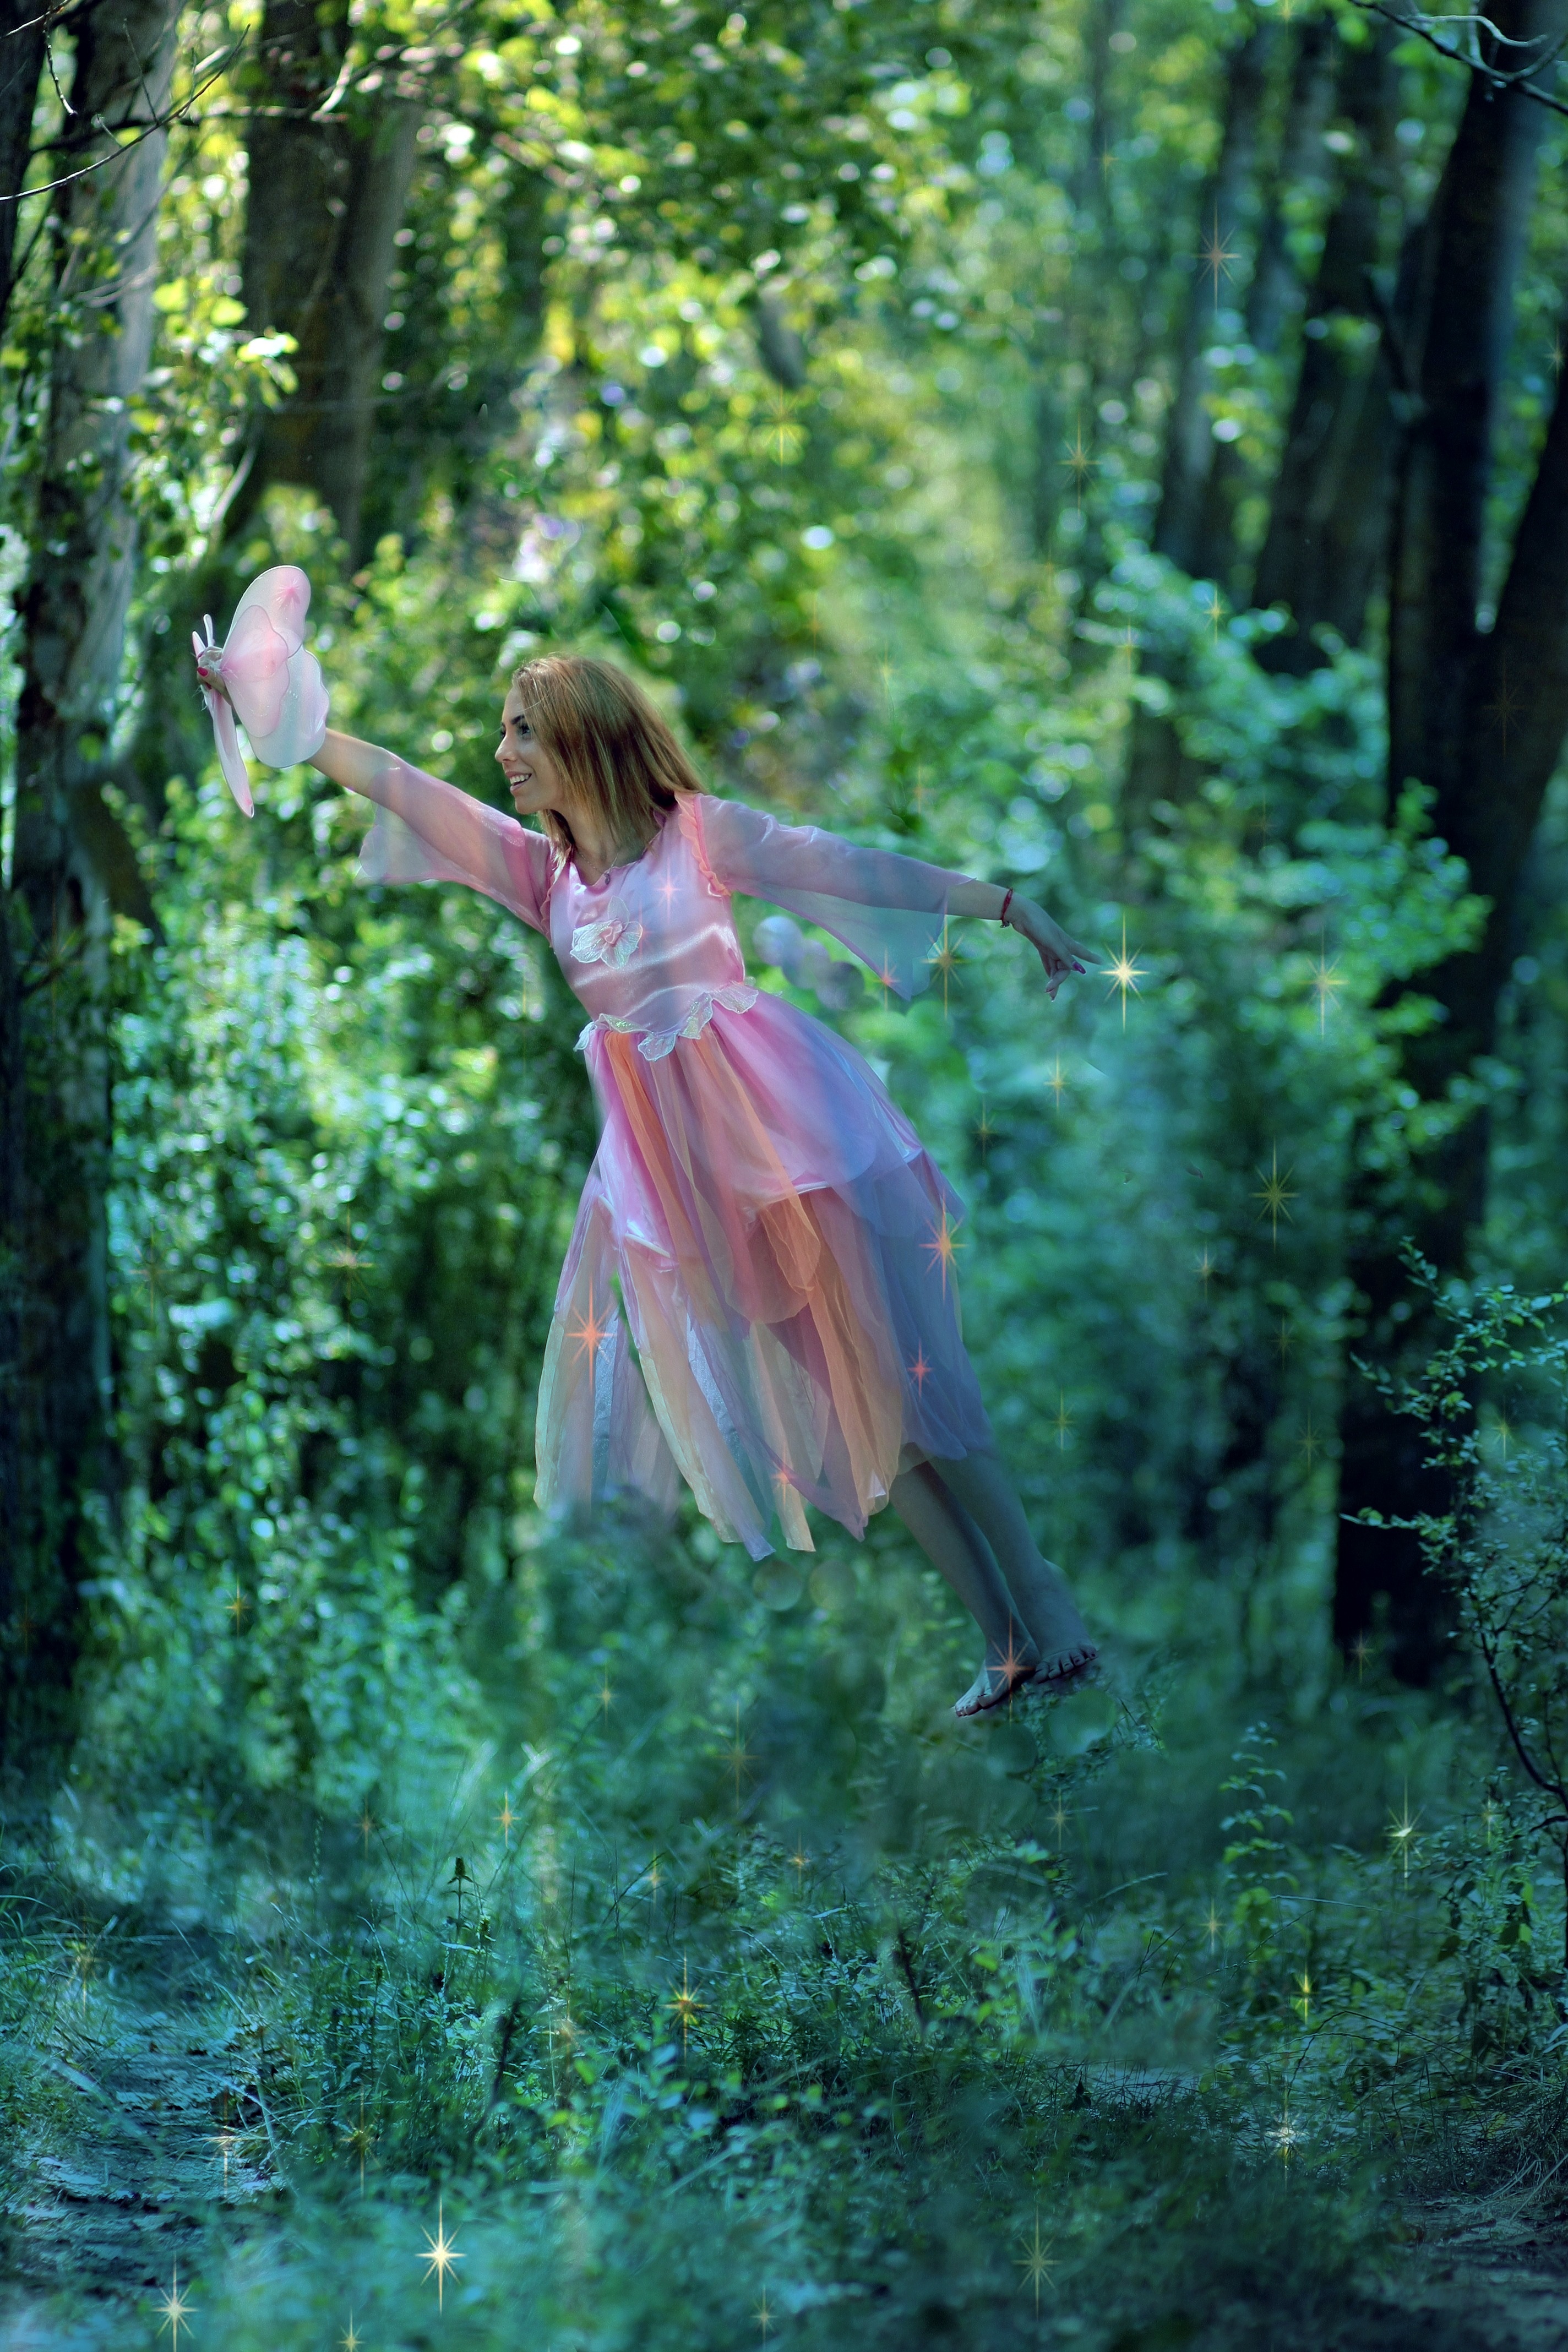
tree, nature, forest, light, girl, sunlight, flower, green, jungle, autumn, pink, levitation, rainforest, beauty, magic, woodland, habitat, fairy, dreaming, screenshot, fictional character, natural environment